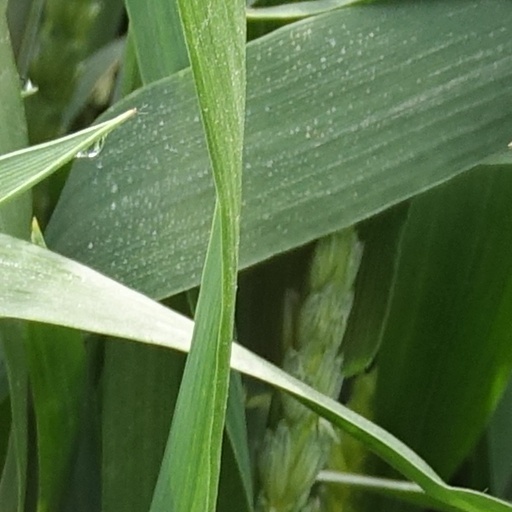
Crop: wheat